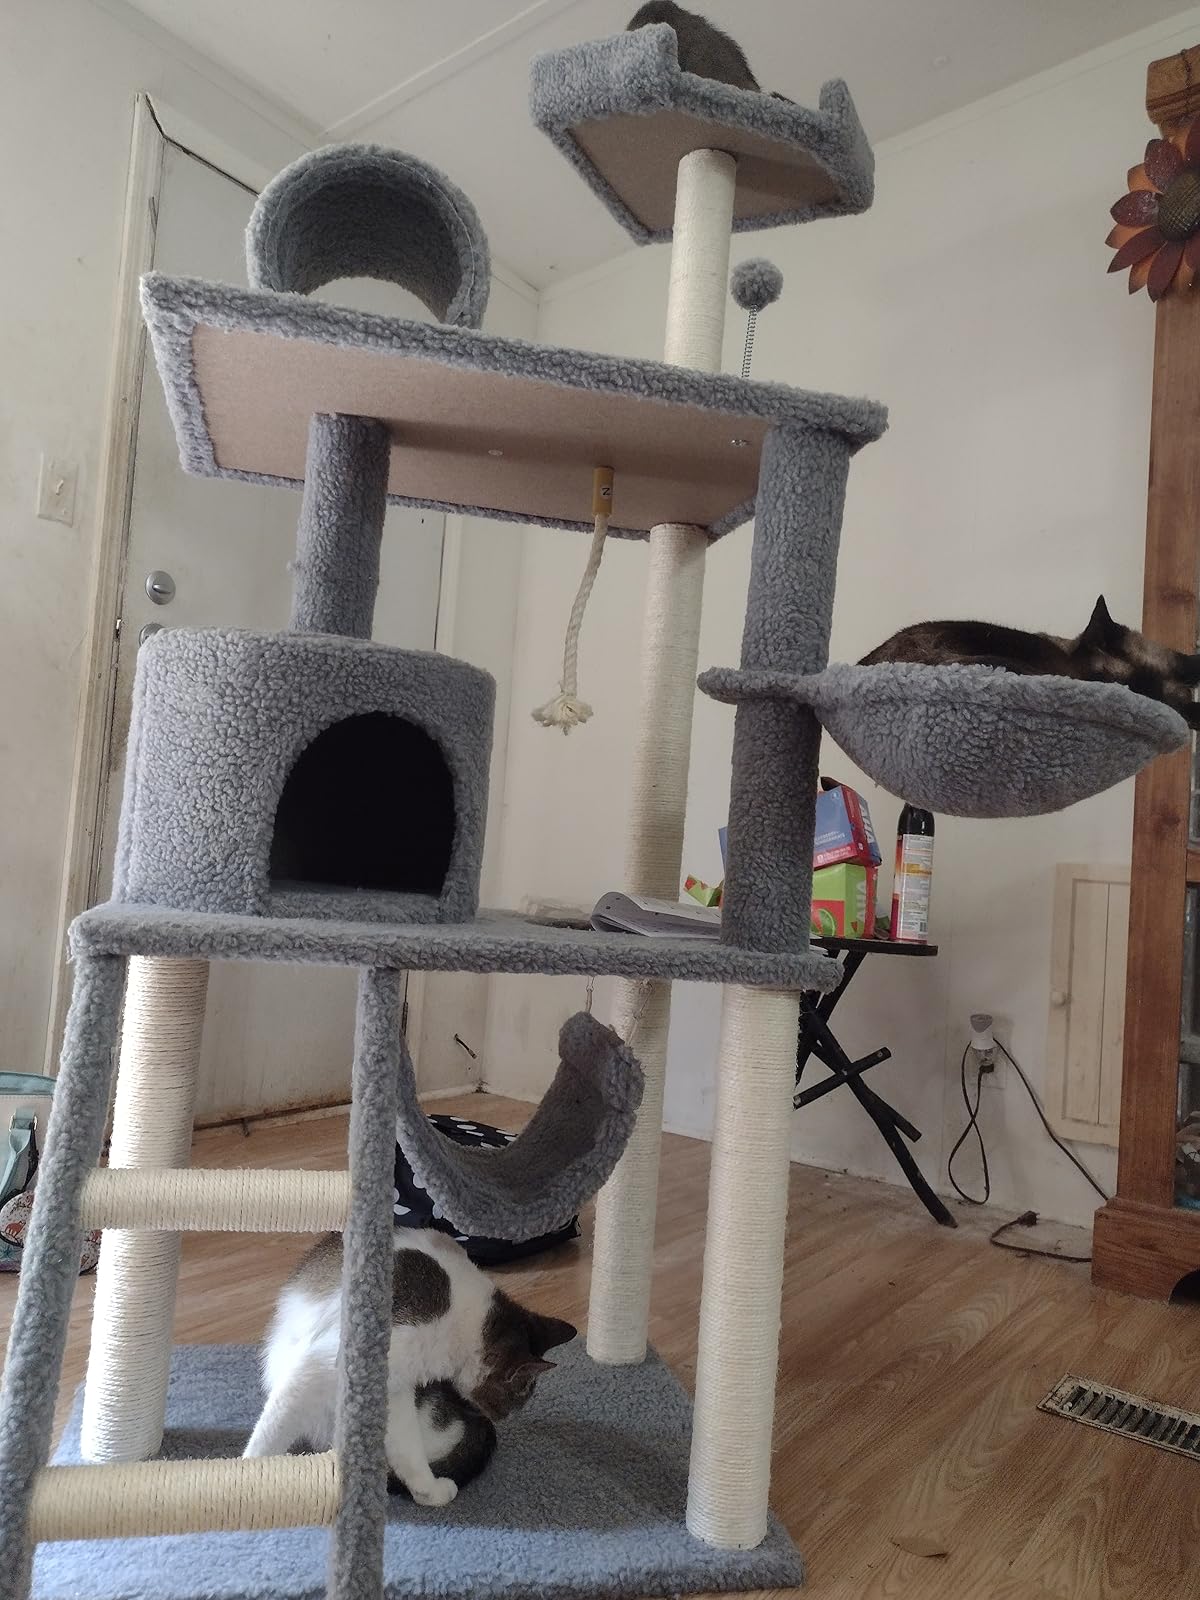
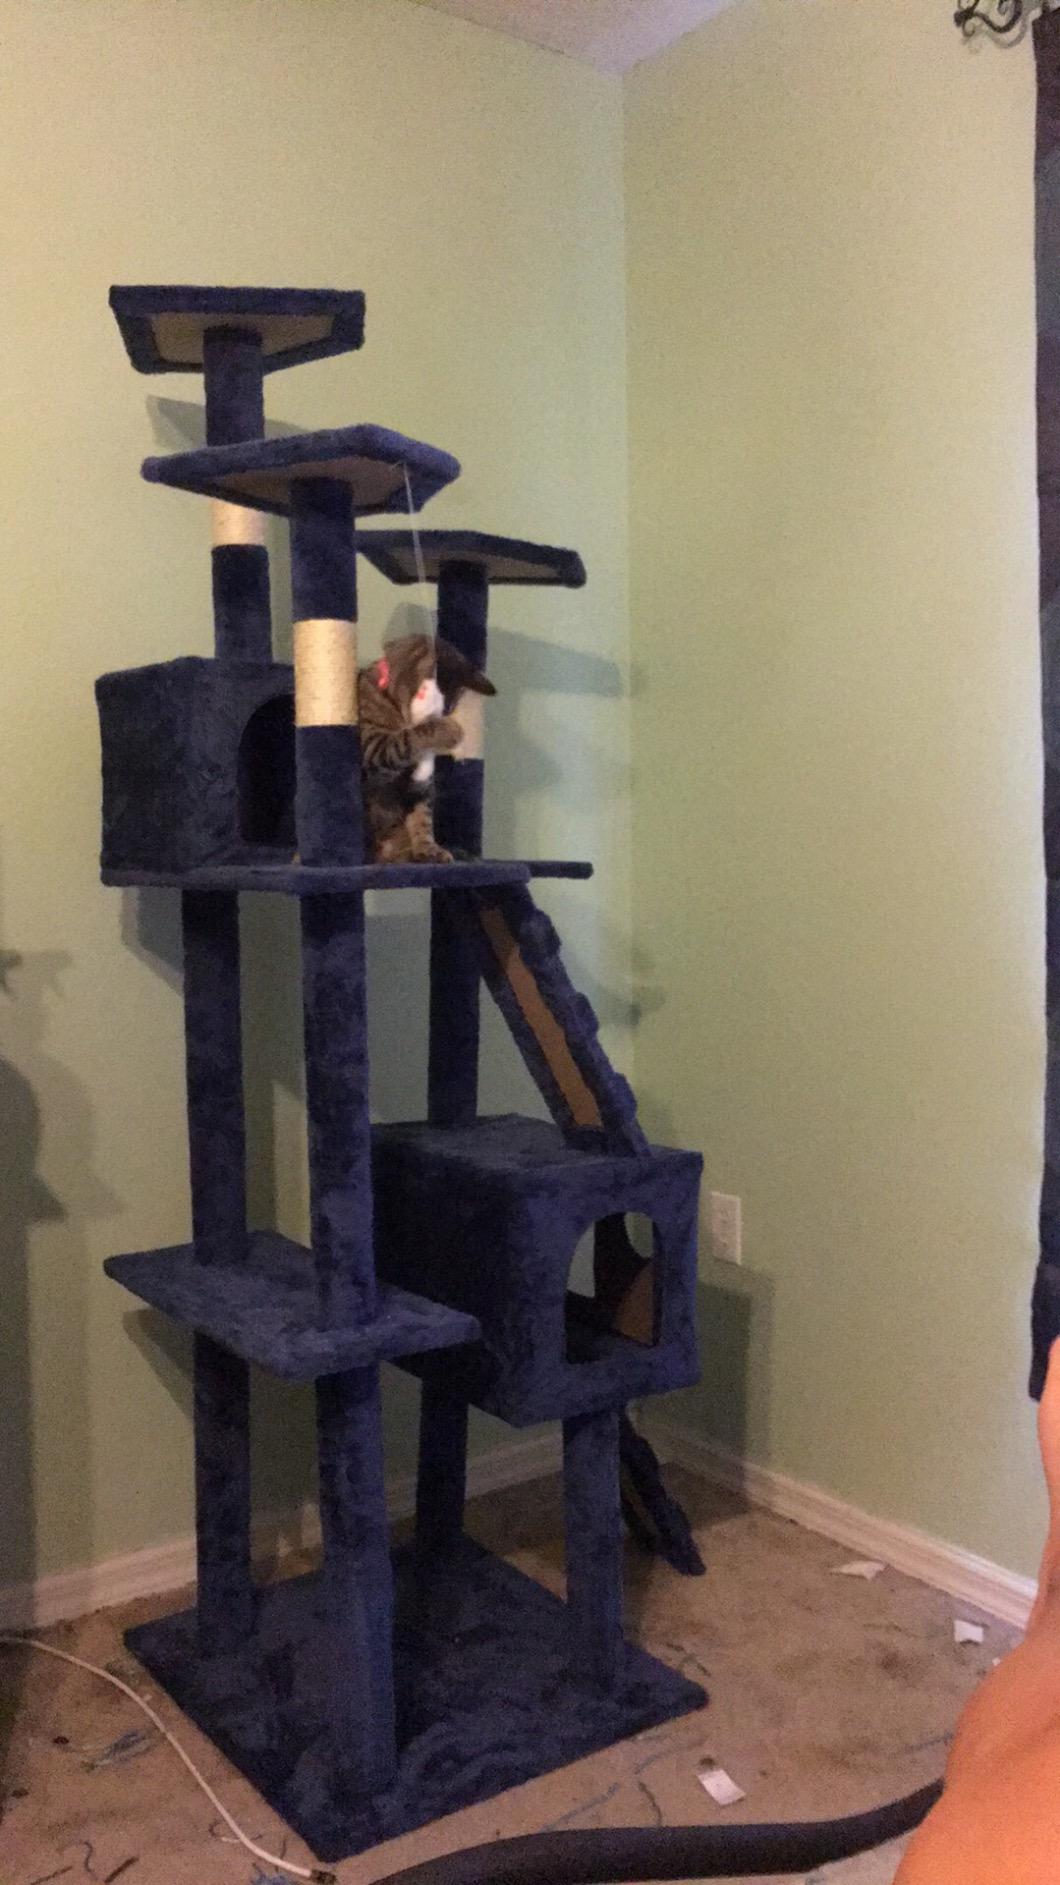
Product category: items_cat tree
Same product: no